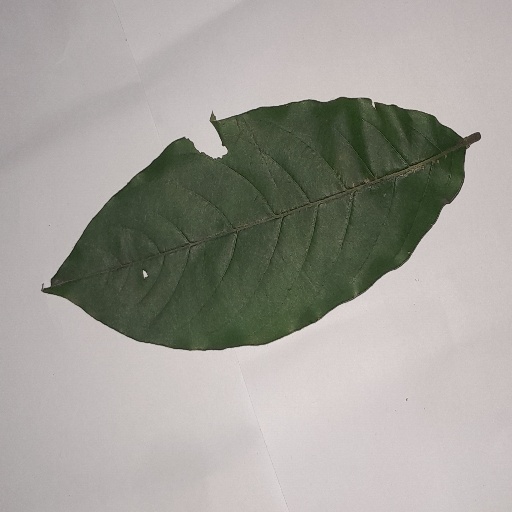
Species: HariTaki
Leaf condition: Shot Hole